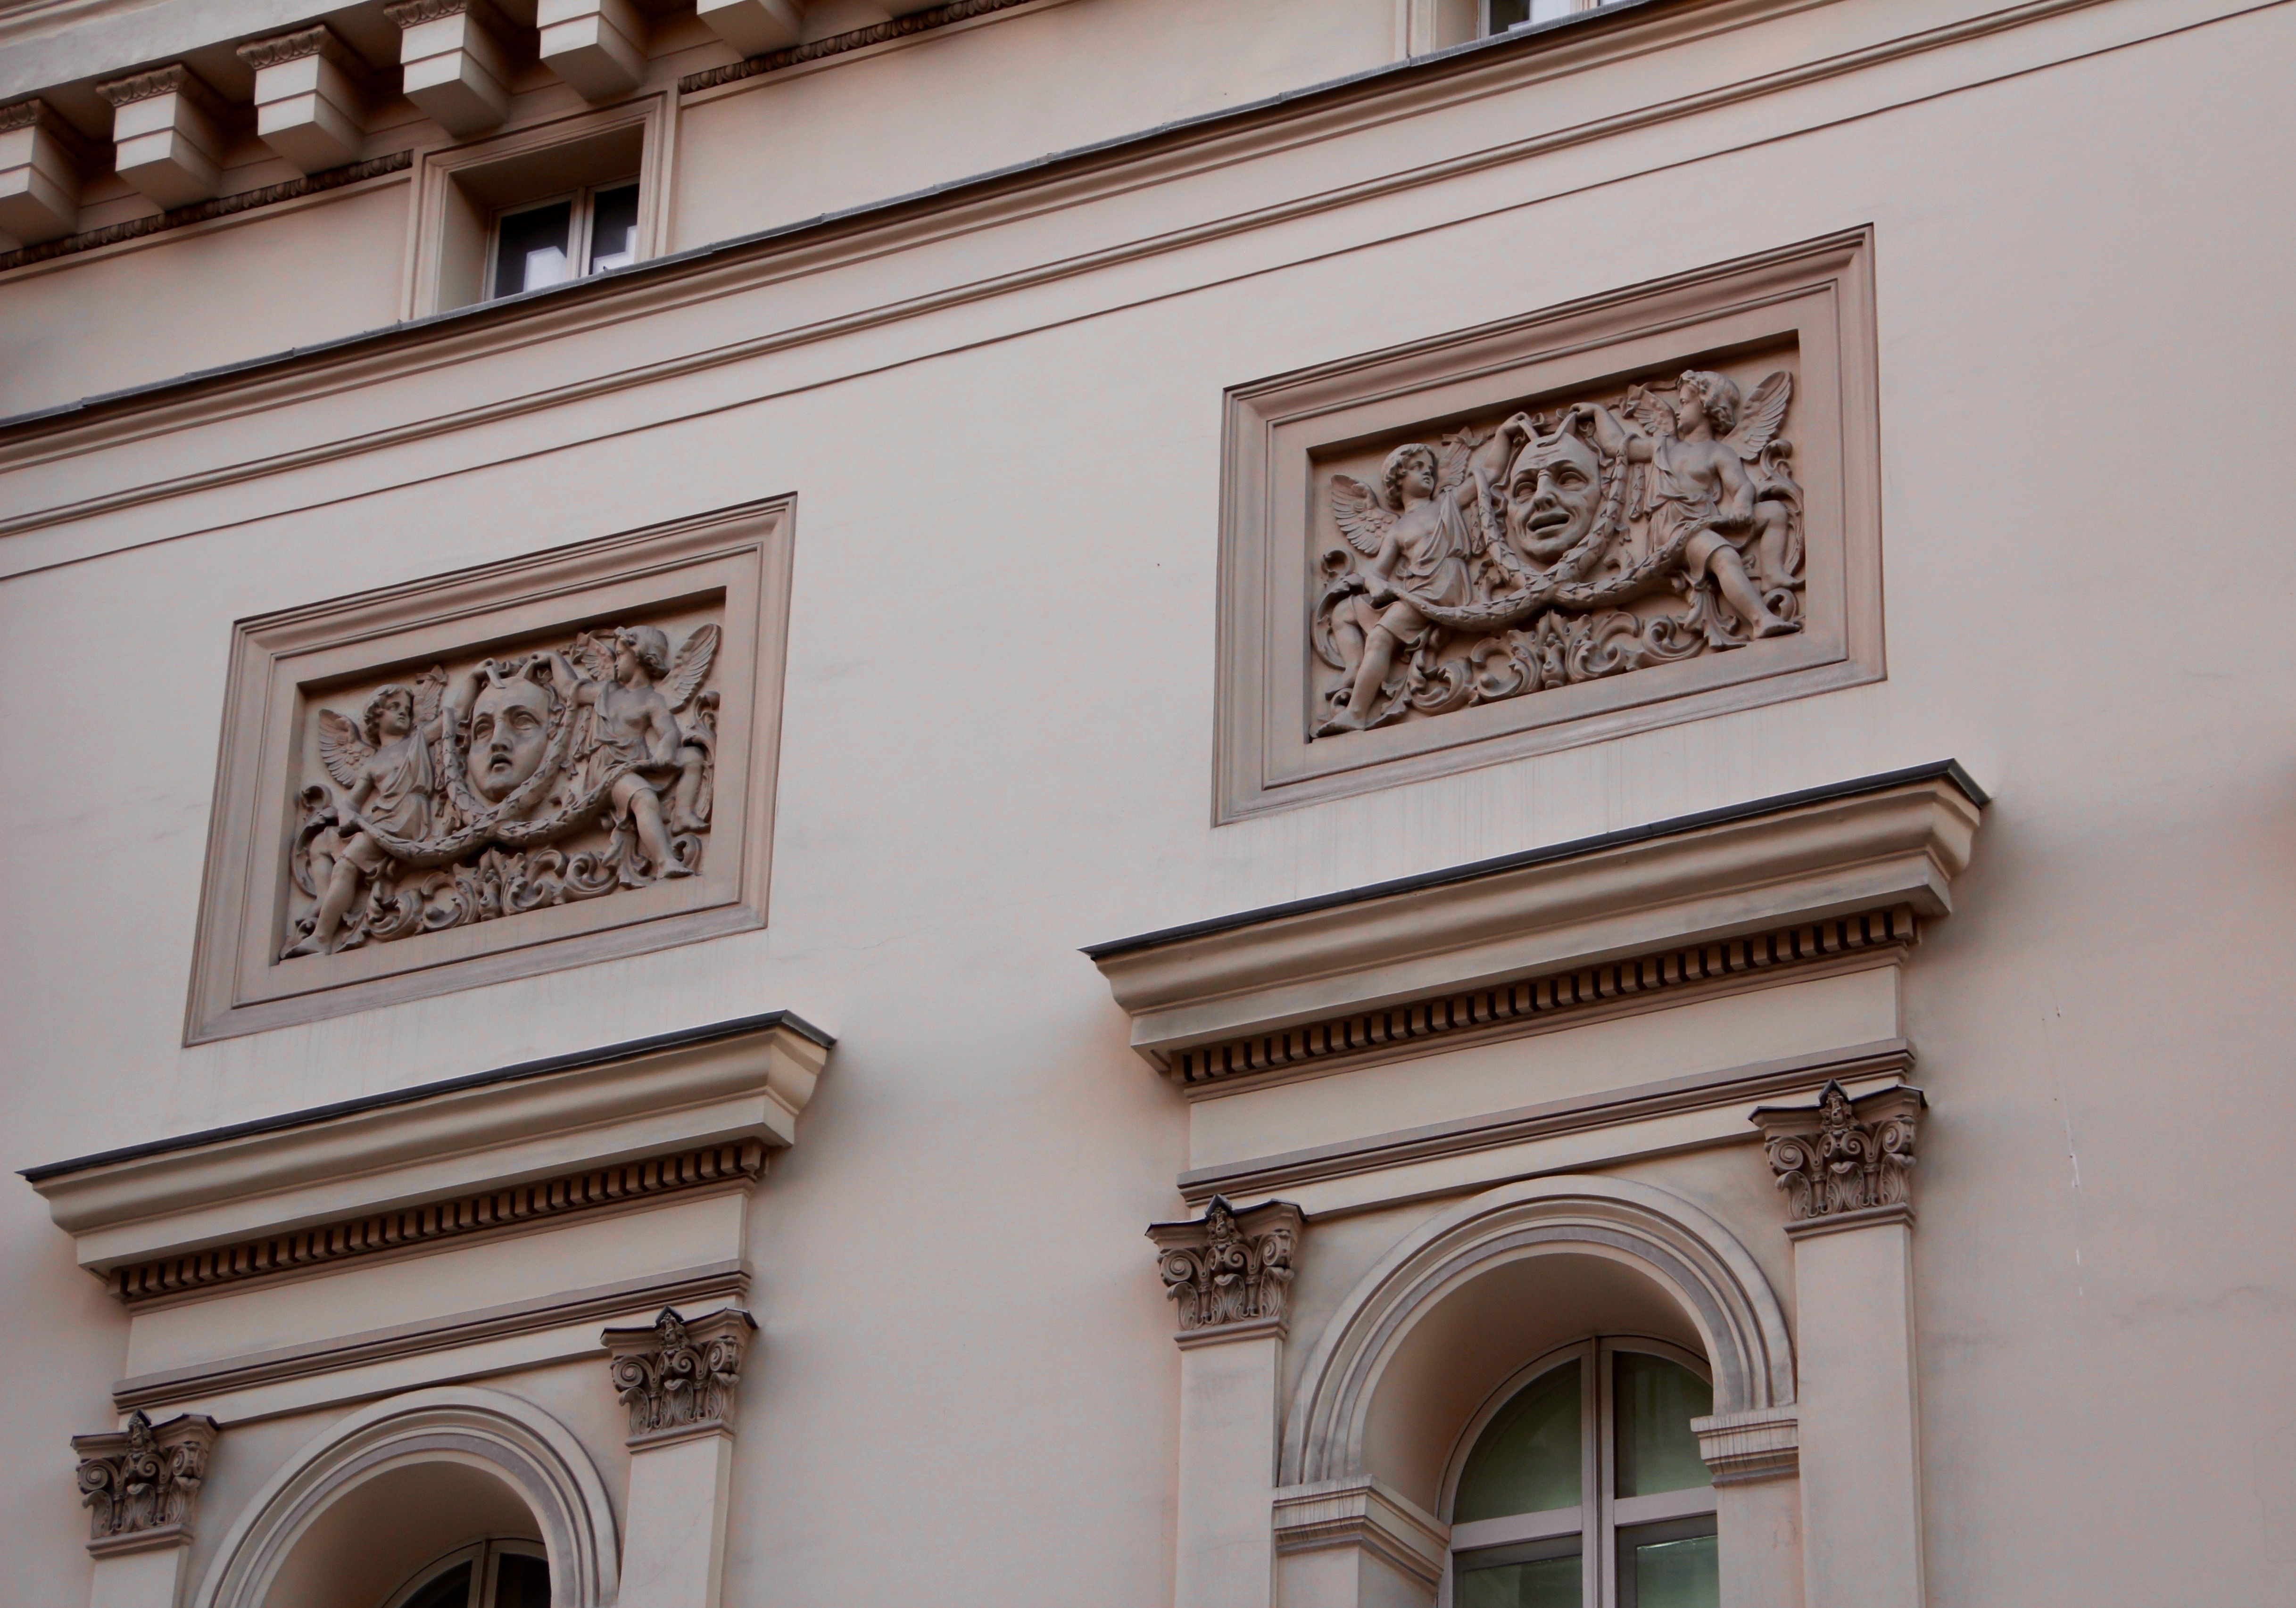
architecture, structure, window, palace, monument, arch, column, facade, tourism, old town, capital, synagogue, theater, history, moscow, tourist attraction, russia, historically, east, soviet union, ancient history, bolshoi